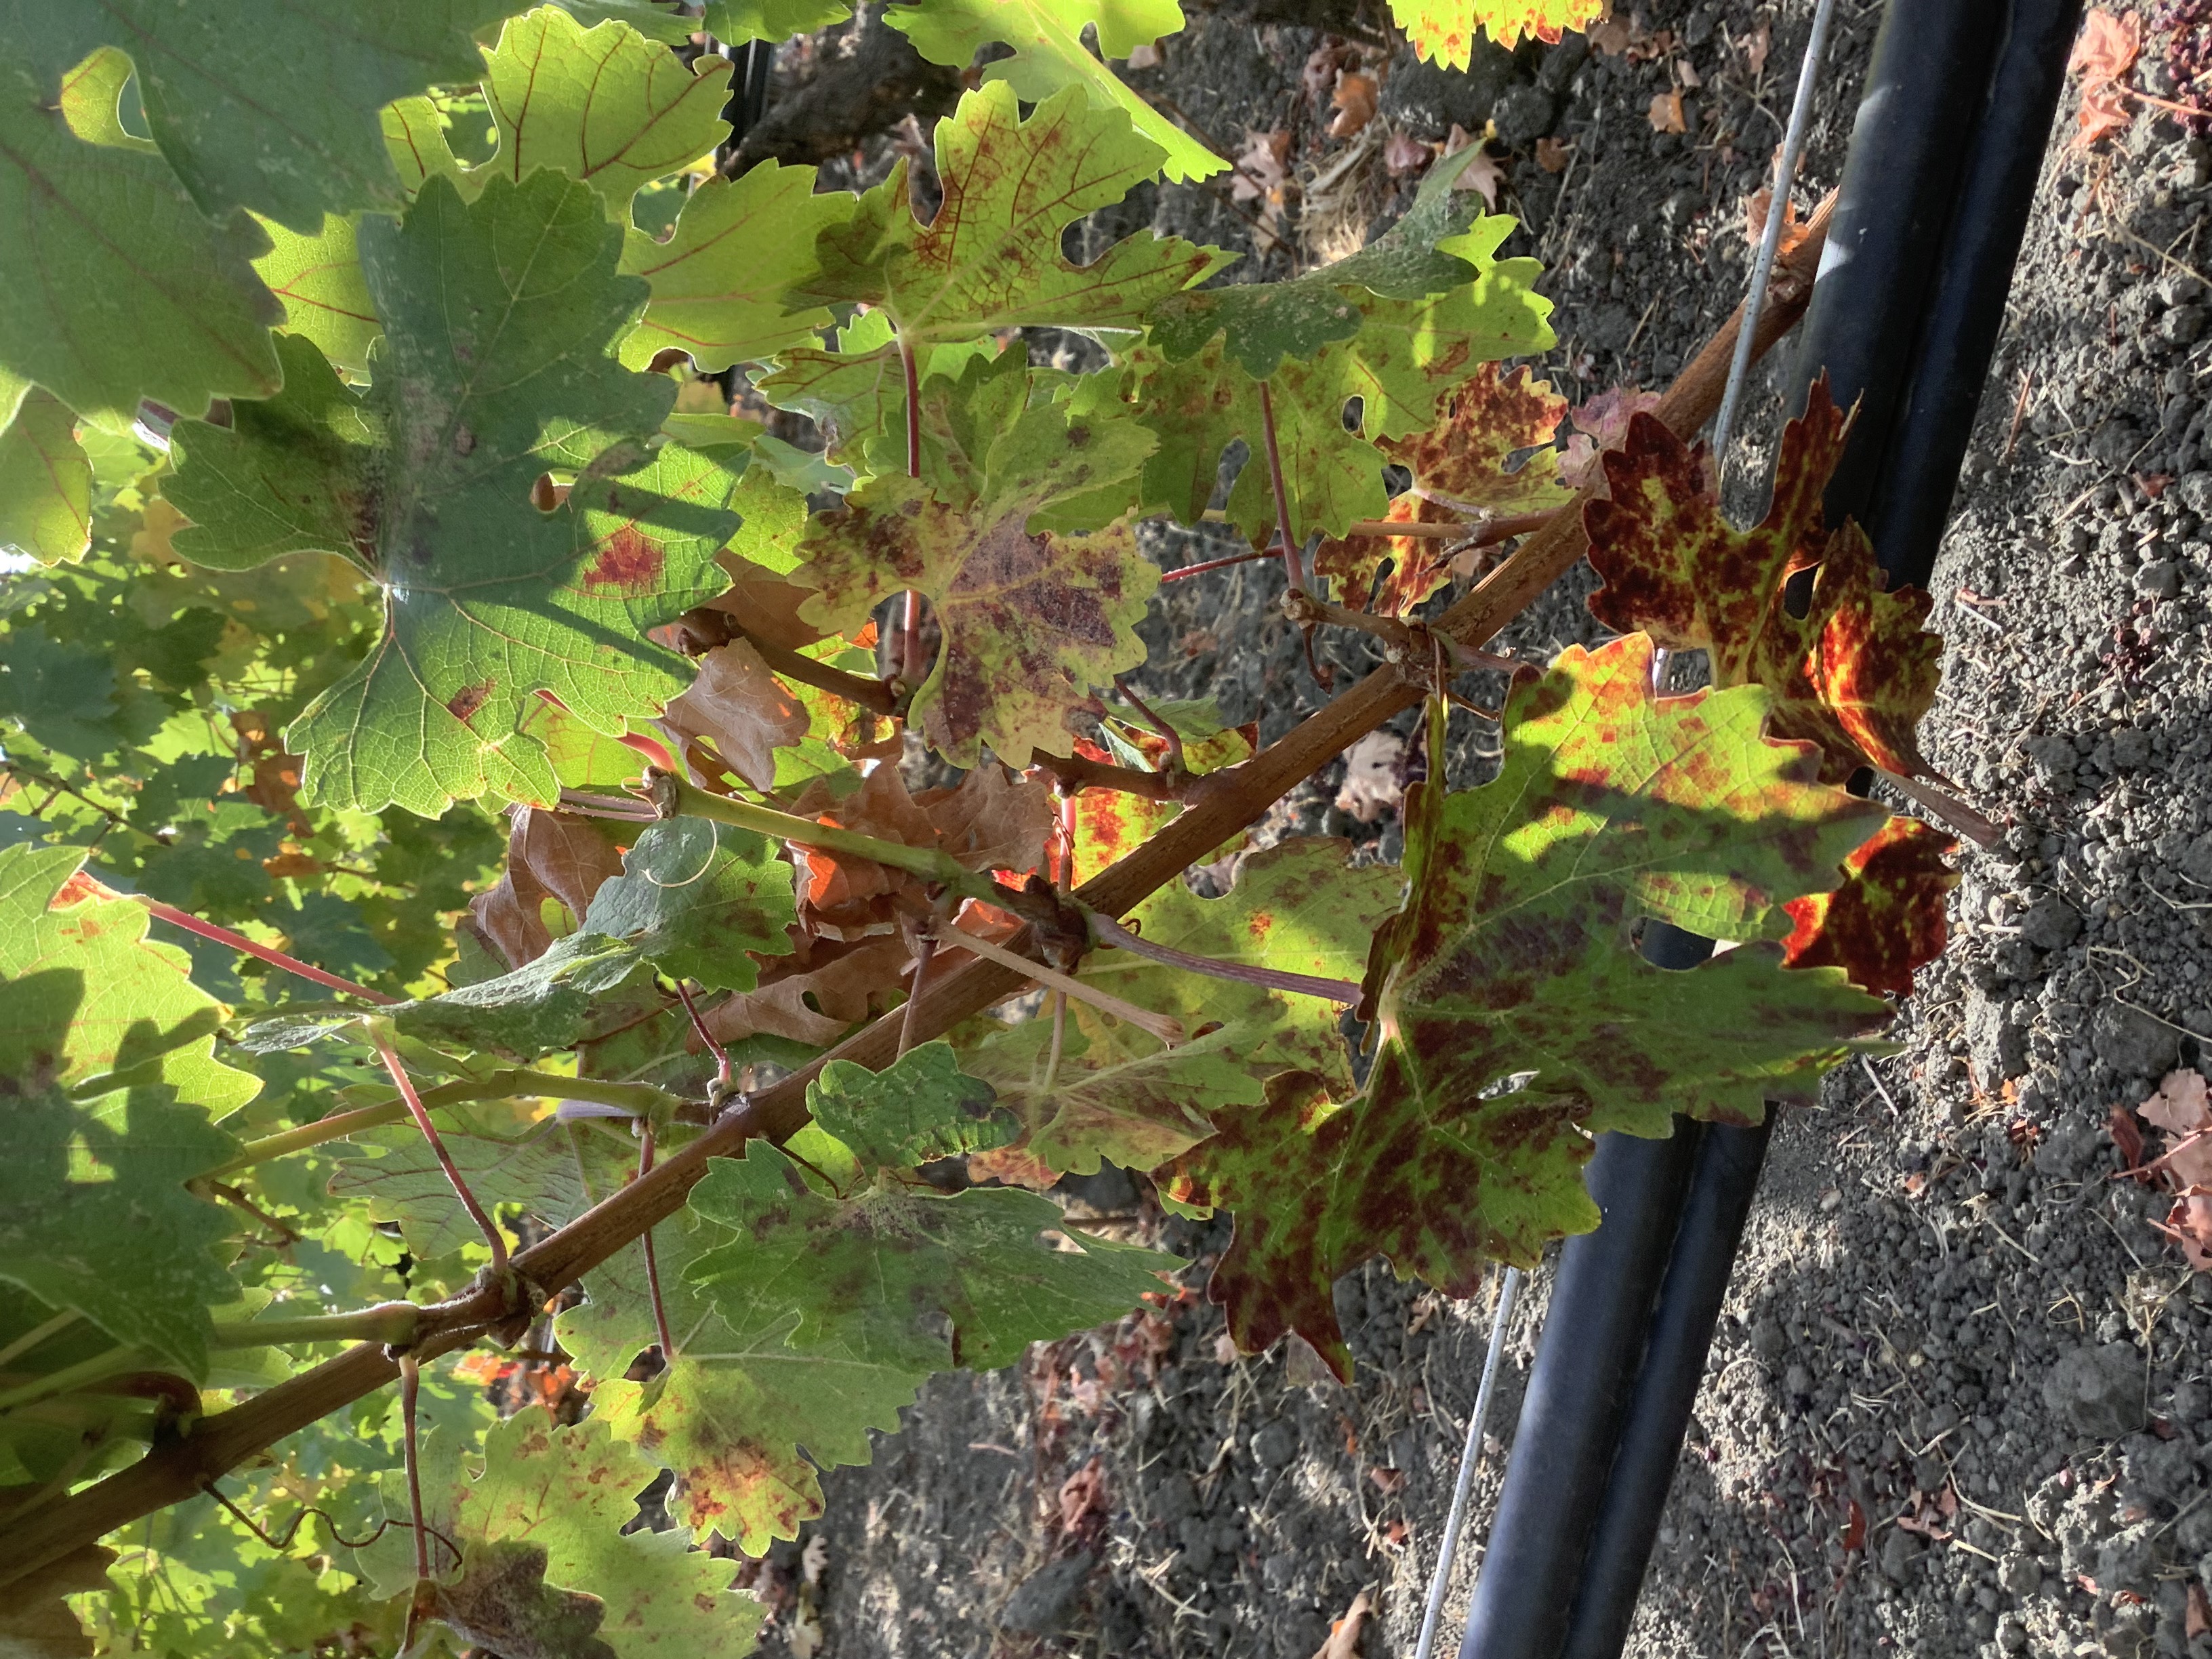
Label: Red Blotch